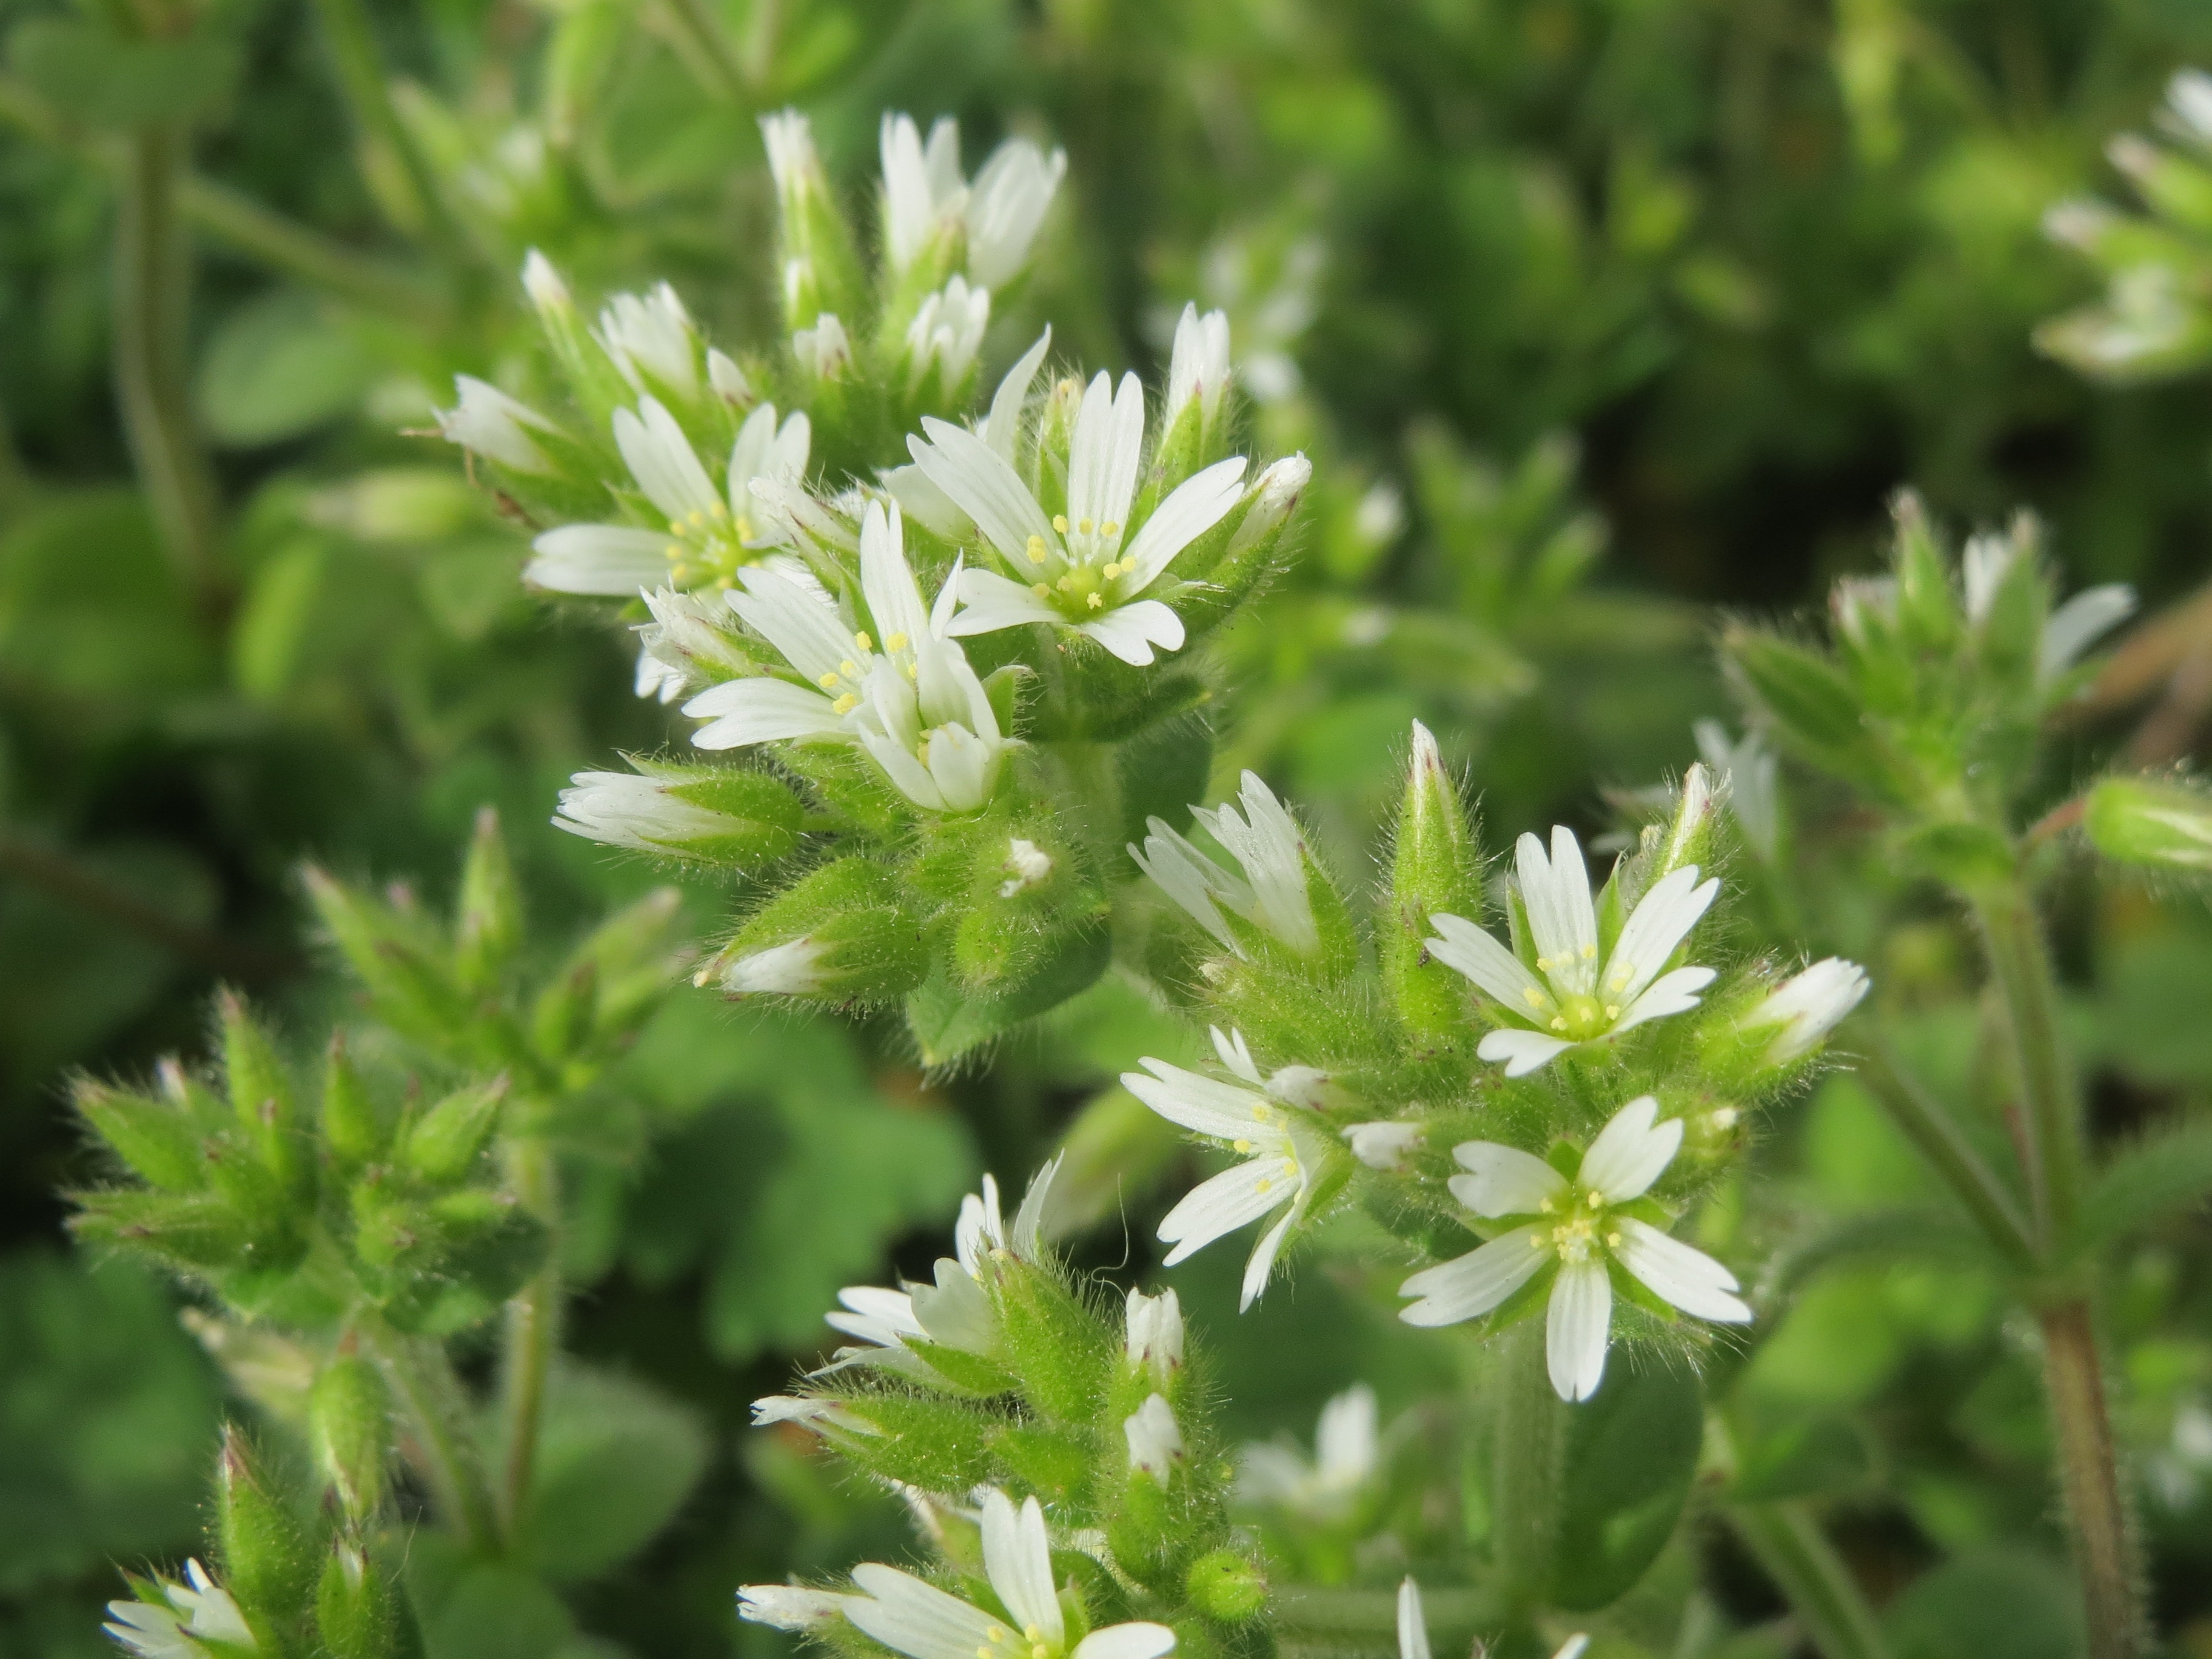
blossom, plant, flower, herb, produce, macro, botany, flora, wildflower, rue, anthriscus, flowering plant, cow parsley, subshrub, cerastium glomeratum, sticky mouse ear chickweed, clammy chickweed, land plant, apiales, sweetscented bedstraw, parsley family, stitchwort